Gyula Koi

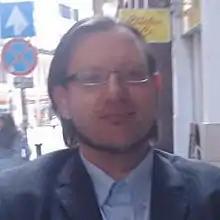
Koi Gyula

Koi graduated in 2002 with a BA in public administration from the Corvinus University of Budapest, and an MA/JD in Law from University of Szeged in 2010. From 2007 to 2009, he studied sinology at Eötvös Loránd University. In 2014, he obtained a doctoral degree from Széchenyi István University (Győr), writing a thesis entitled 'Foreign influences in Hungarian Public Administration.' From 2002 to 2003, he was Head Librarian at the EU Documentation and Research Center in the Faculty of Law. From 2003 to 2005, he was Assistant Lecturer at Corvinus University of Budapest, Dept. of Public Administration. In 2005, he became Assistant Fellow at the Institute for Legal Studies of Center for Social Sciences, Hungarian Academy of Sciences. In 2014, he became Research Fellow at the institute. From 2005 to 2019 he worked at the Hungarian Parliament (Committee of Immunity), focusing on 'Code of Conduct for MPs'. From 2009, he became editor-in-chief of 'Jogi Tudósító' (Legal Correspondent). In 2012, he became Assistant Lecturer at National University of Public Service, Faculty of Public Administration, Institute for Public Law. In 2014, he became a lecturer at this university. From 2017, Dr. Koi is senior research fellow at NUPS. His published papers number more than 480. The number of his papers in Foreign Languages (Chinese, English, French, German, Serbian, Slovak and Ukrainian) are 35.